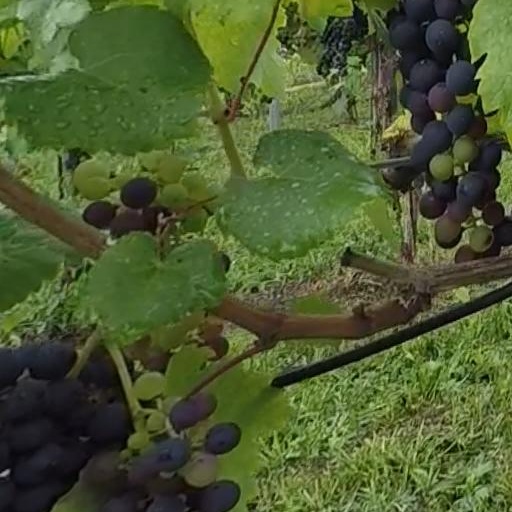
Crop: grape